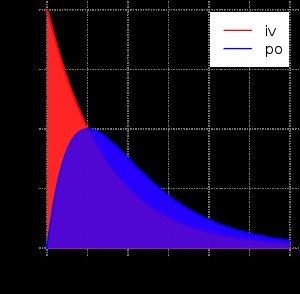
L'aire sous la courbe est la mesure de l'aire de la surface située sous le tracé d'une fonction mathématique dessinée dans un repère. Formellement, cette valeur correspond à l'intégrale de la fonction dont les images correspondent aux valeurs absolues des images de la fonction mathématique en question. Autrement dit, si on définit la fonction f, la fonction dont on veut calculer l'AUC, et la fonction g de façon que g = |f|, on peut dire que :